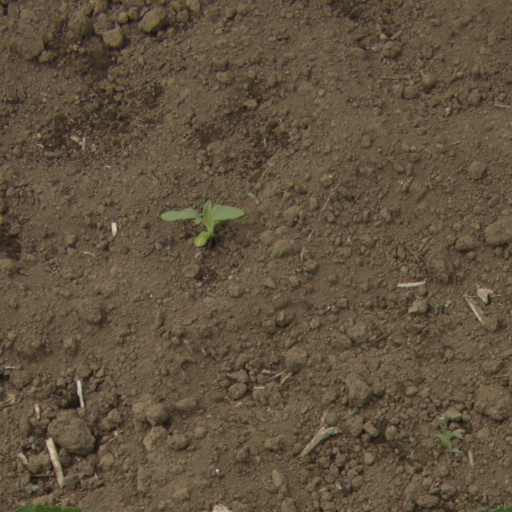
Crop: Jerusalem artichoke